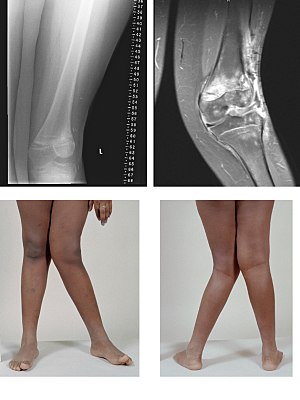
Knæ / Billedgalleri
Et knæ er et led, der forbinder de to dele af benet. Over knæet er låret og under knæet er underbenet, der består af skinnebenet forrest og lægknoglen bagerst. Leddet er beskyttet af knæskallen.